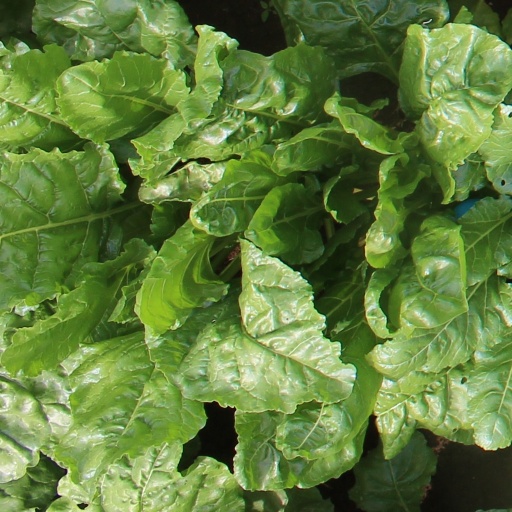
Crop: sugar beet